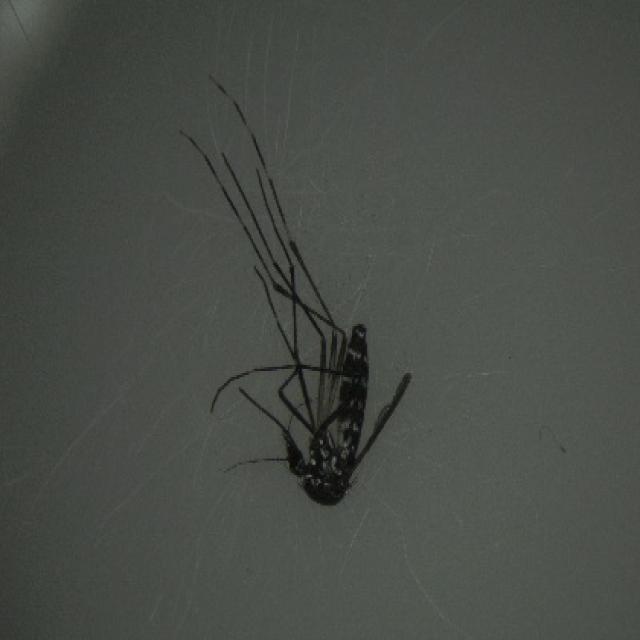
Species: aedes_albopictus